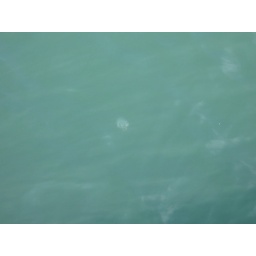
the white dot in the middle is a jelly fish